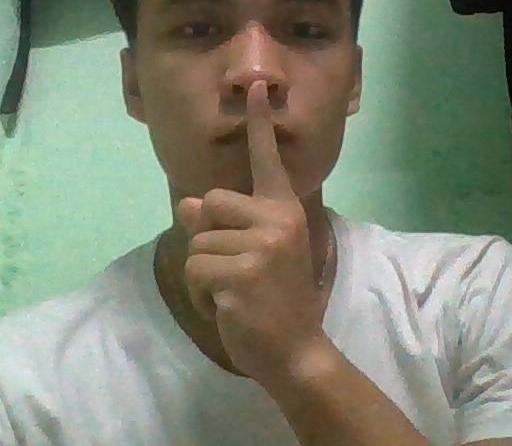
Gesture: mute